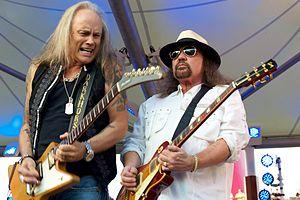
Rickey Medlocke est un guitariste et chanteur de rock sudiste qui a notamment joué avec Blackfoot et actuellement avec Lynyrd Skynyrd.